Killing of Jean Charles de Menezes

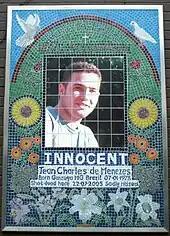
Mosaic outside Stockwell station

The family and their campaign continue to be actively supported by Newham Monitoring Project; on 22 July 2007 they held a minute of silence outside Stockwell tube station to commemorate the second anniversary of Menezes' death. Two days earlier the campaign projected a 20 metre by 30 metre (65' x 100') image of Menezes face with the slogan "Two Years, No Justice" on the walls of the Houses of Parliament. The campaign set up a blog for the duration of the inquest starting on 22 September 2008 and released a pre-inquest briefing.